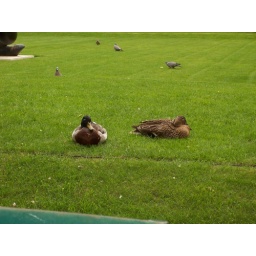
ducks being just as lazy as the people sitting around them....